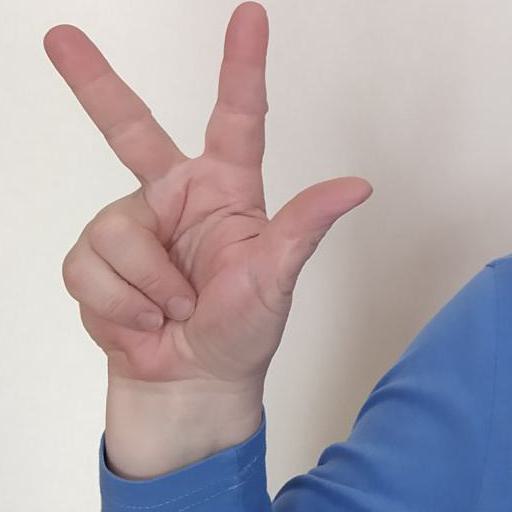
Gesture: three2